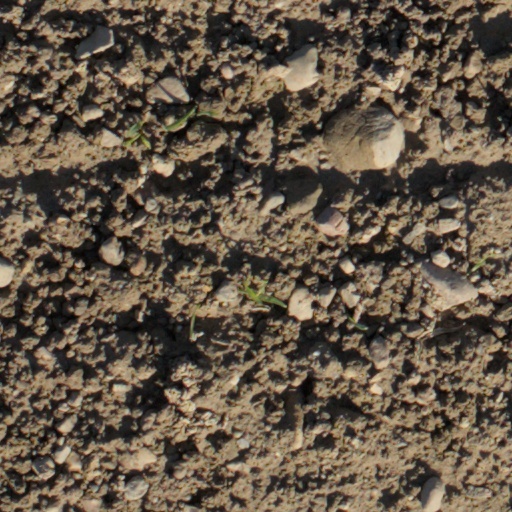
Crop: wheat